141st Air Refueling Squadron

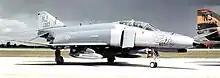
141st TFS F-4E Phantom II, about 1990

Upon return from France, the squadron was moved from Trenton to McGuire Air Force Base due to air congestion in the Philadelphia area. At McGuire, the squadron was re-equipped with North American F-86H Sabres. Beginning in 1965, the Sabres were retired and the squadron began to receive the Republic F-105B Thunderchief. The 108th was the first Air National Guard unit to fly twice the speed of sound. In May 1981, the McDonnell Douglas F-4D Phantom II replaced the F-105s, and in 1985, they were upgraded to the F-4E Phantom II.